Gullah

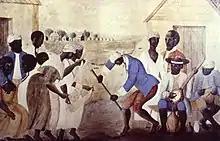
"Old plantation" (1790) demonstrates the cultural retention of Gullah people with aspects such as the banjo and broom hopping.

The Gullah have also been in contact with West Africa. Gullah groups made three celebrated "homecomings" to Sierra Leone in 1989, 1997, and 2005. Sierra Leone is at the heart of the traditional rice-growing region of West Africa where many of the Gullahs' ancestors originated. Bunce Island, the British slave castle in Sierra Leone, sent many African captives to Charleston and Savannah during the mid- and late 18th century. These dramatic homecomings were the subject of three documentary films—"Family Across the Sea" (1990), "The Language You Cry In" (1998), and "Priscilla's Legacy".